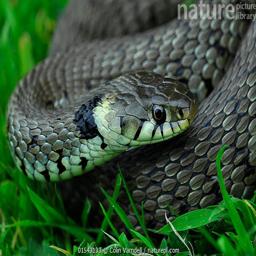
Animal: snakes